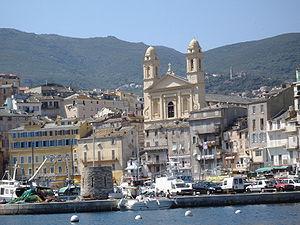
Vieux port de Bastia et Église Saint-Jean-Baptiste